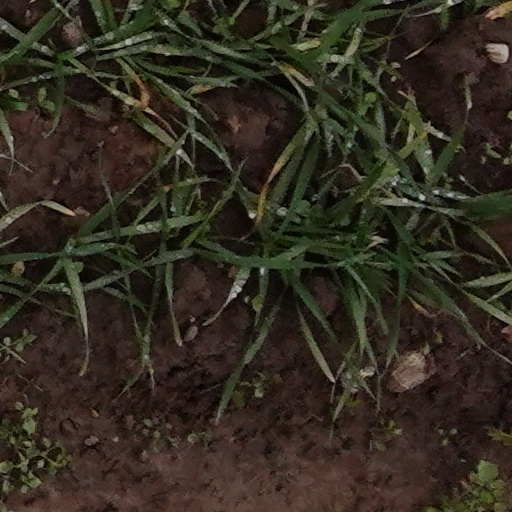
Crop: wheat